Clos de Vougeot

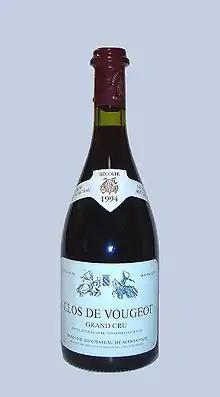
A bottle of Clos de Vougeot wine. Notice the "Grand Cru" designation on the label.

Both the geological heterogeneity of Clos de Vougeot, and the bewildering array of many small vineyard holders, contribute to making wines produced under the Clos de Vougeot AOC designation very variable in style and quality. Very fine wine of classic quality as well as very mediocre wines are produced here.